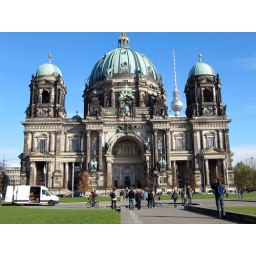
Berlin cathedral with TV tower in background